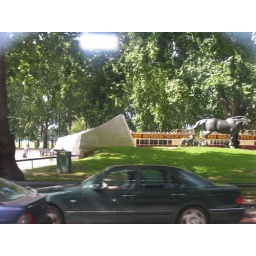
A tribute to the animals who perished in war. A touching inscription at monument says &amp;quot;They had no choice&amp;quot;